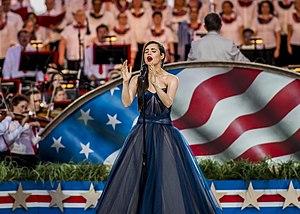
Sofía Carson, de son vrai nom Sofía Daccarett Char, est une actrice, chanteuse et auteur-compositrice-interprète américaine née le 10 avril 1993 à Fort Lauderdale en Floride.